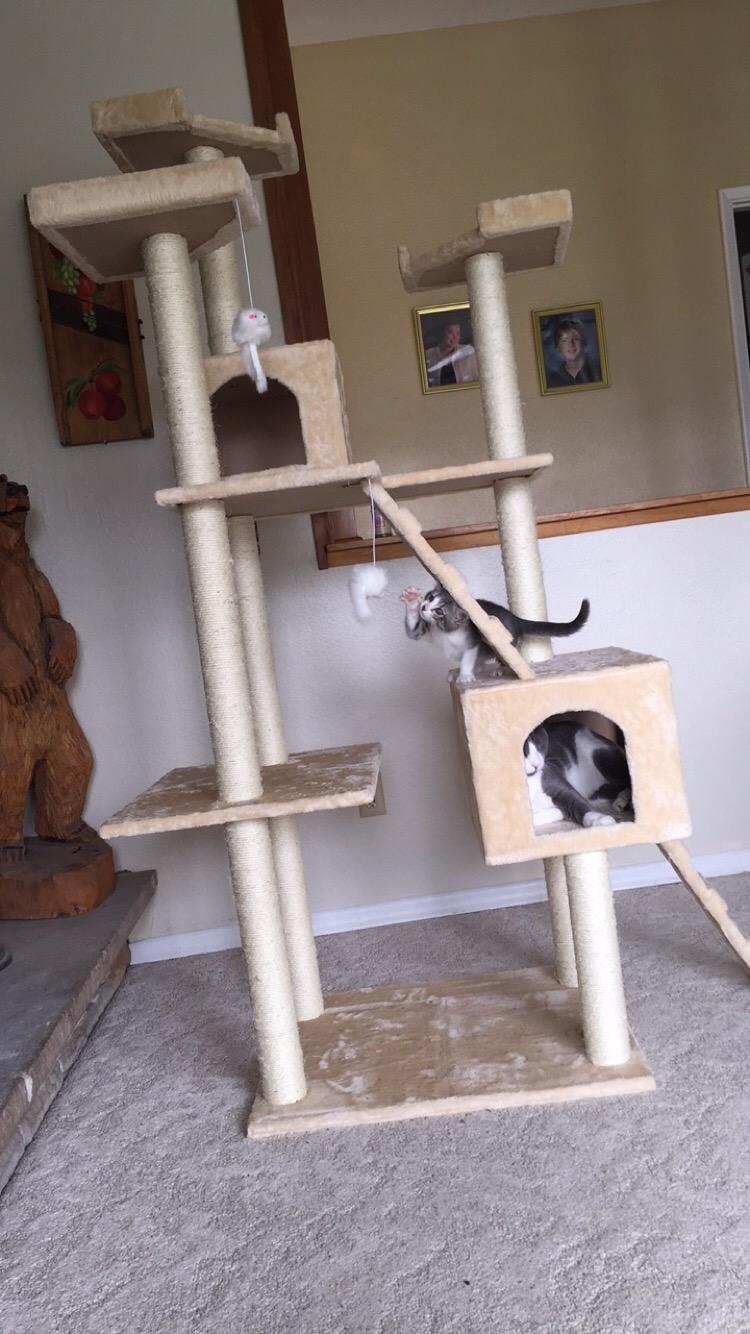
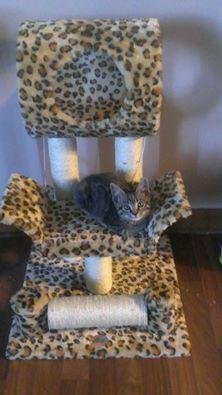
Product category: items_cat tree
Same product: no